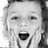
Emotion: surprise